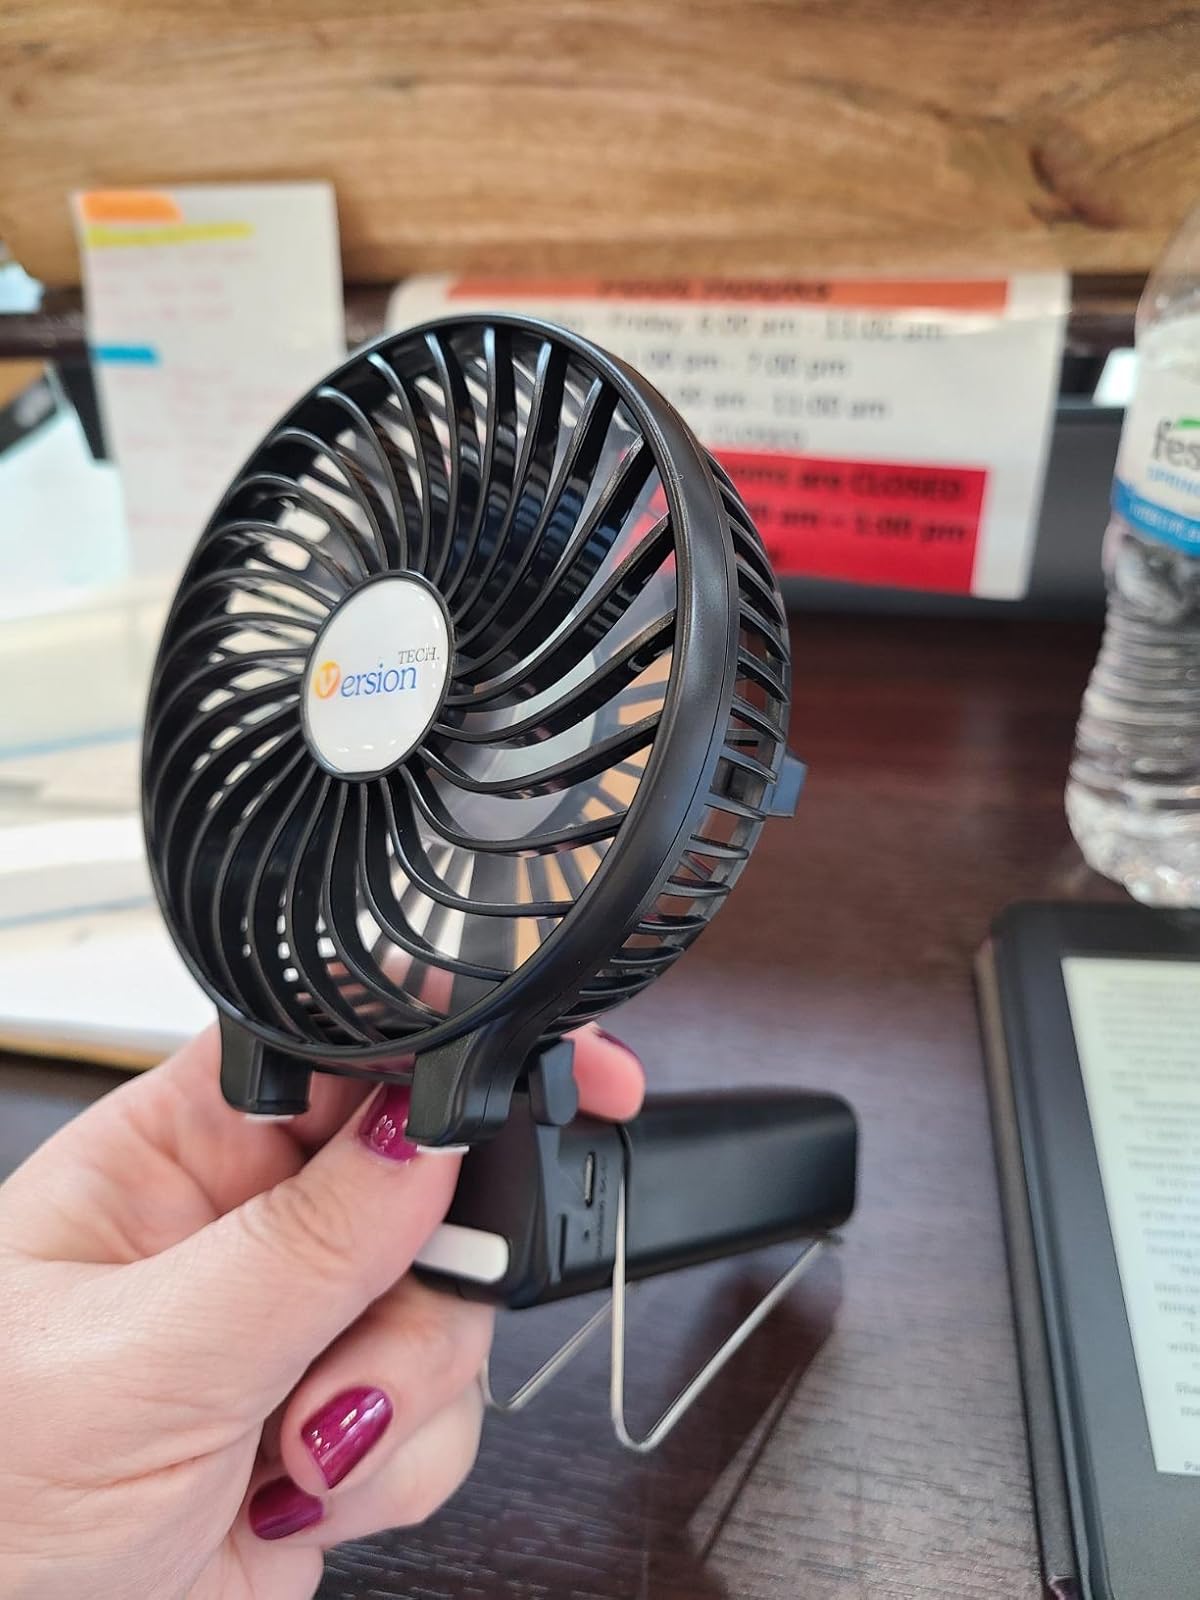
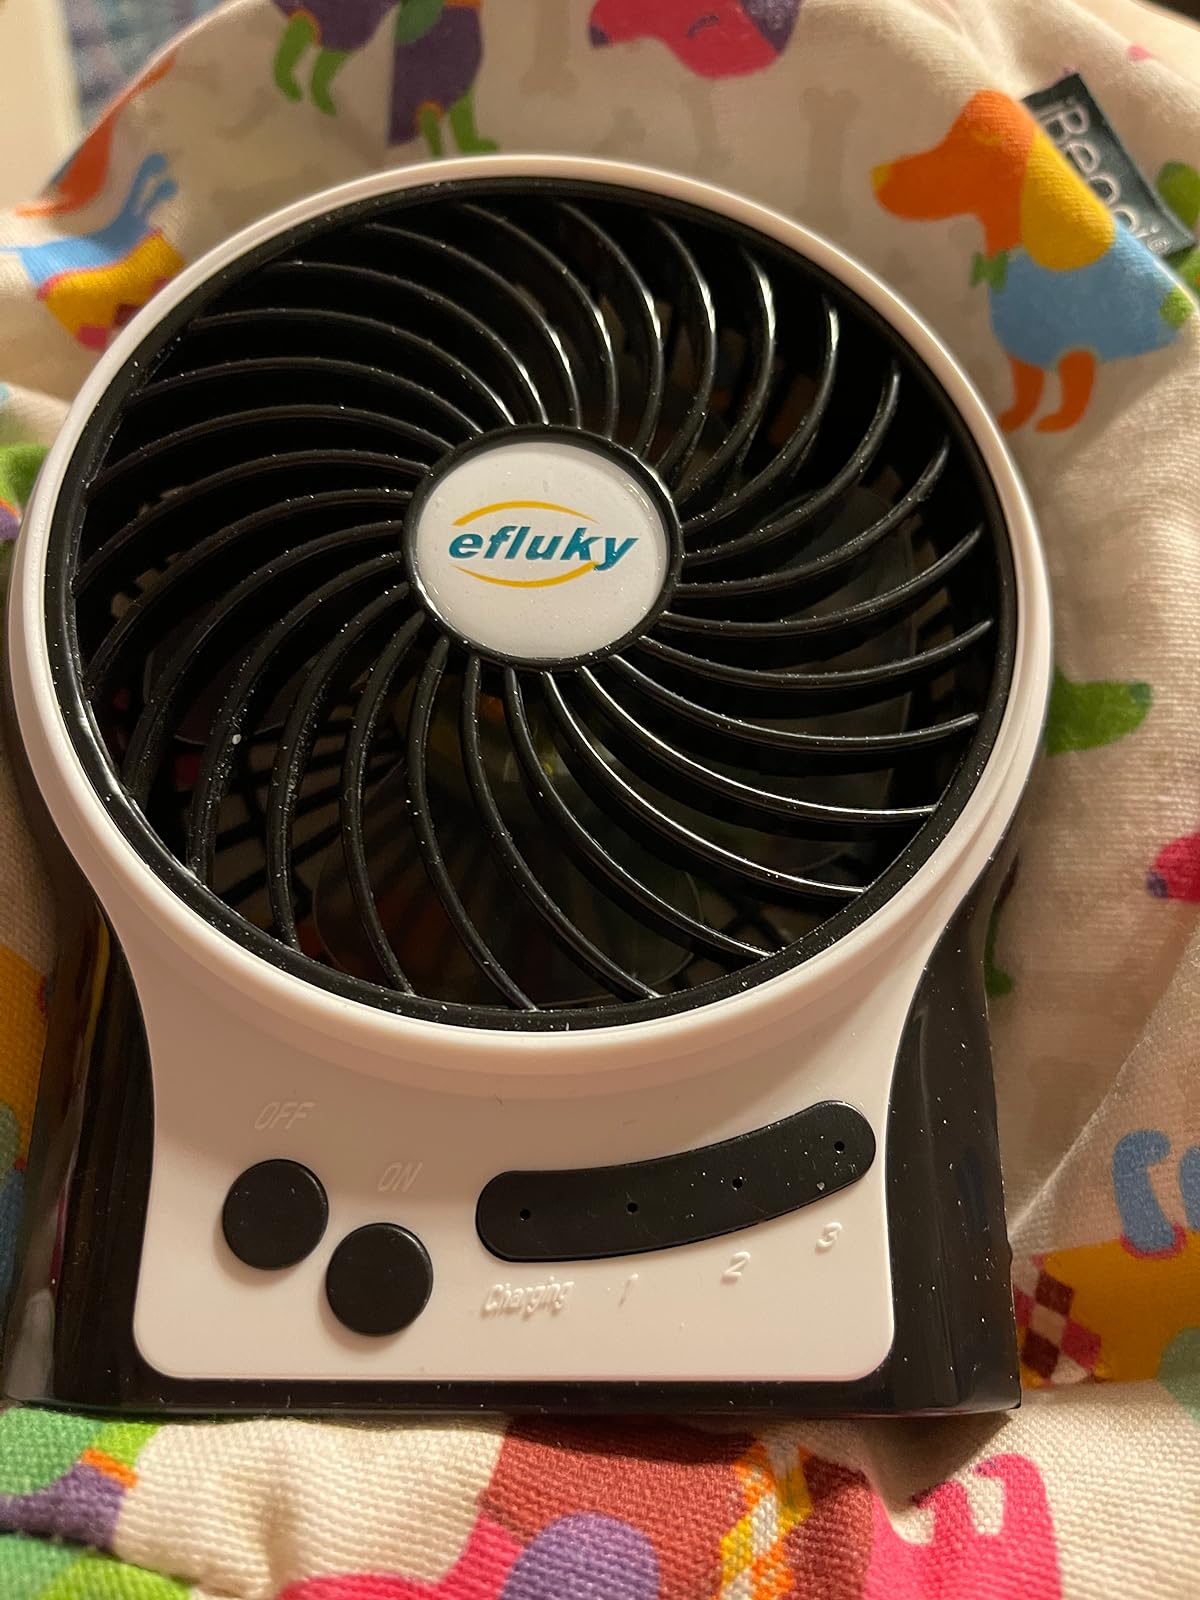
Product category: fan
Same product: no